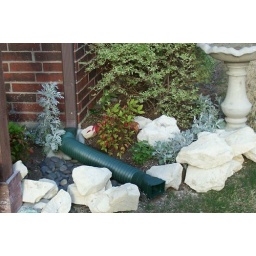
I stopped at various construction sites and collected rocks to go around my flower beds.